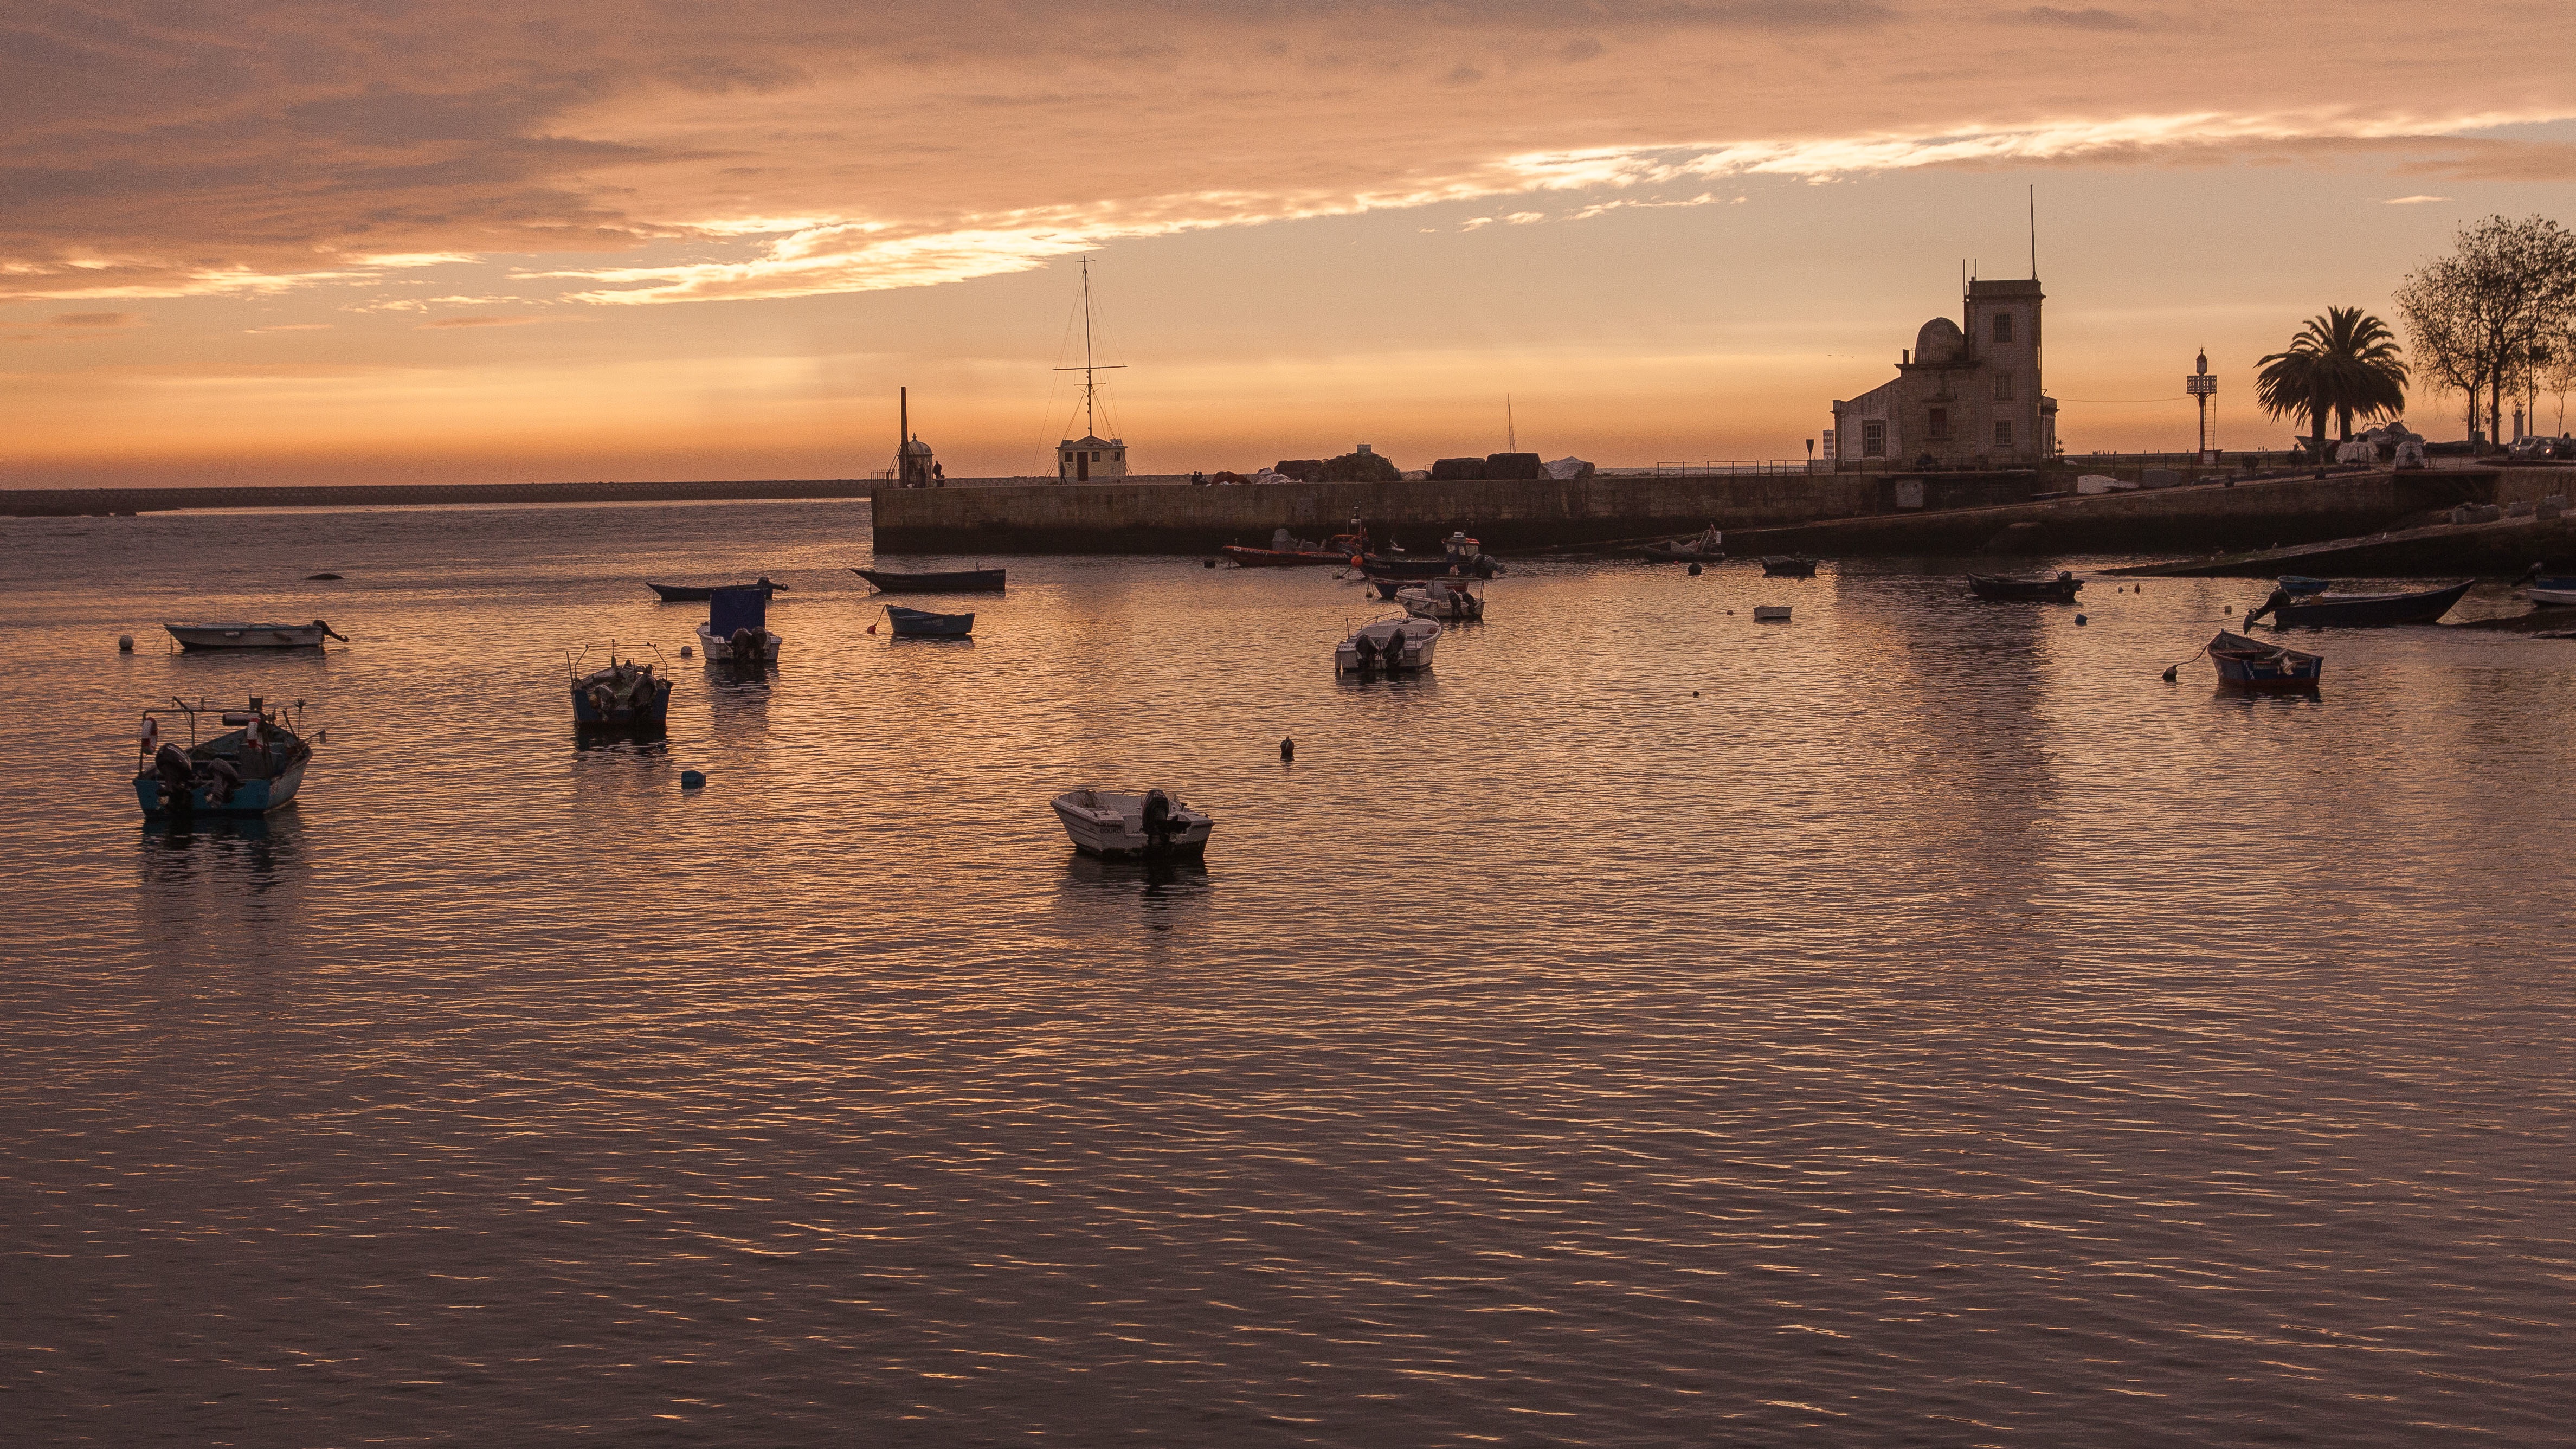
sea, coast, horizon, sunrise, sunset, morning, shore, dawn, dusk, evening, reflection, vehicle, bay